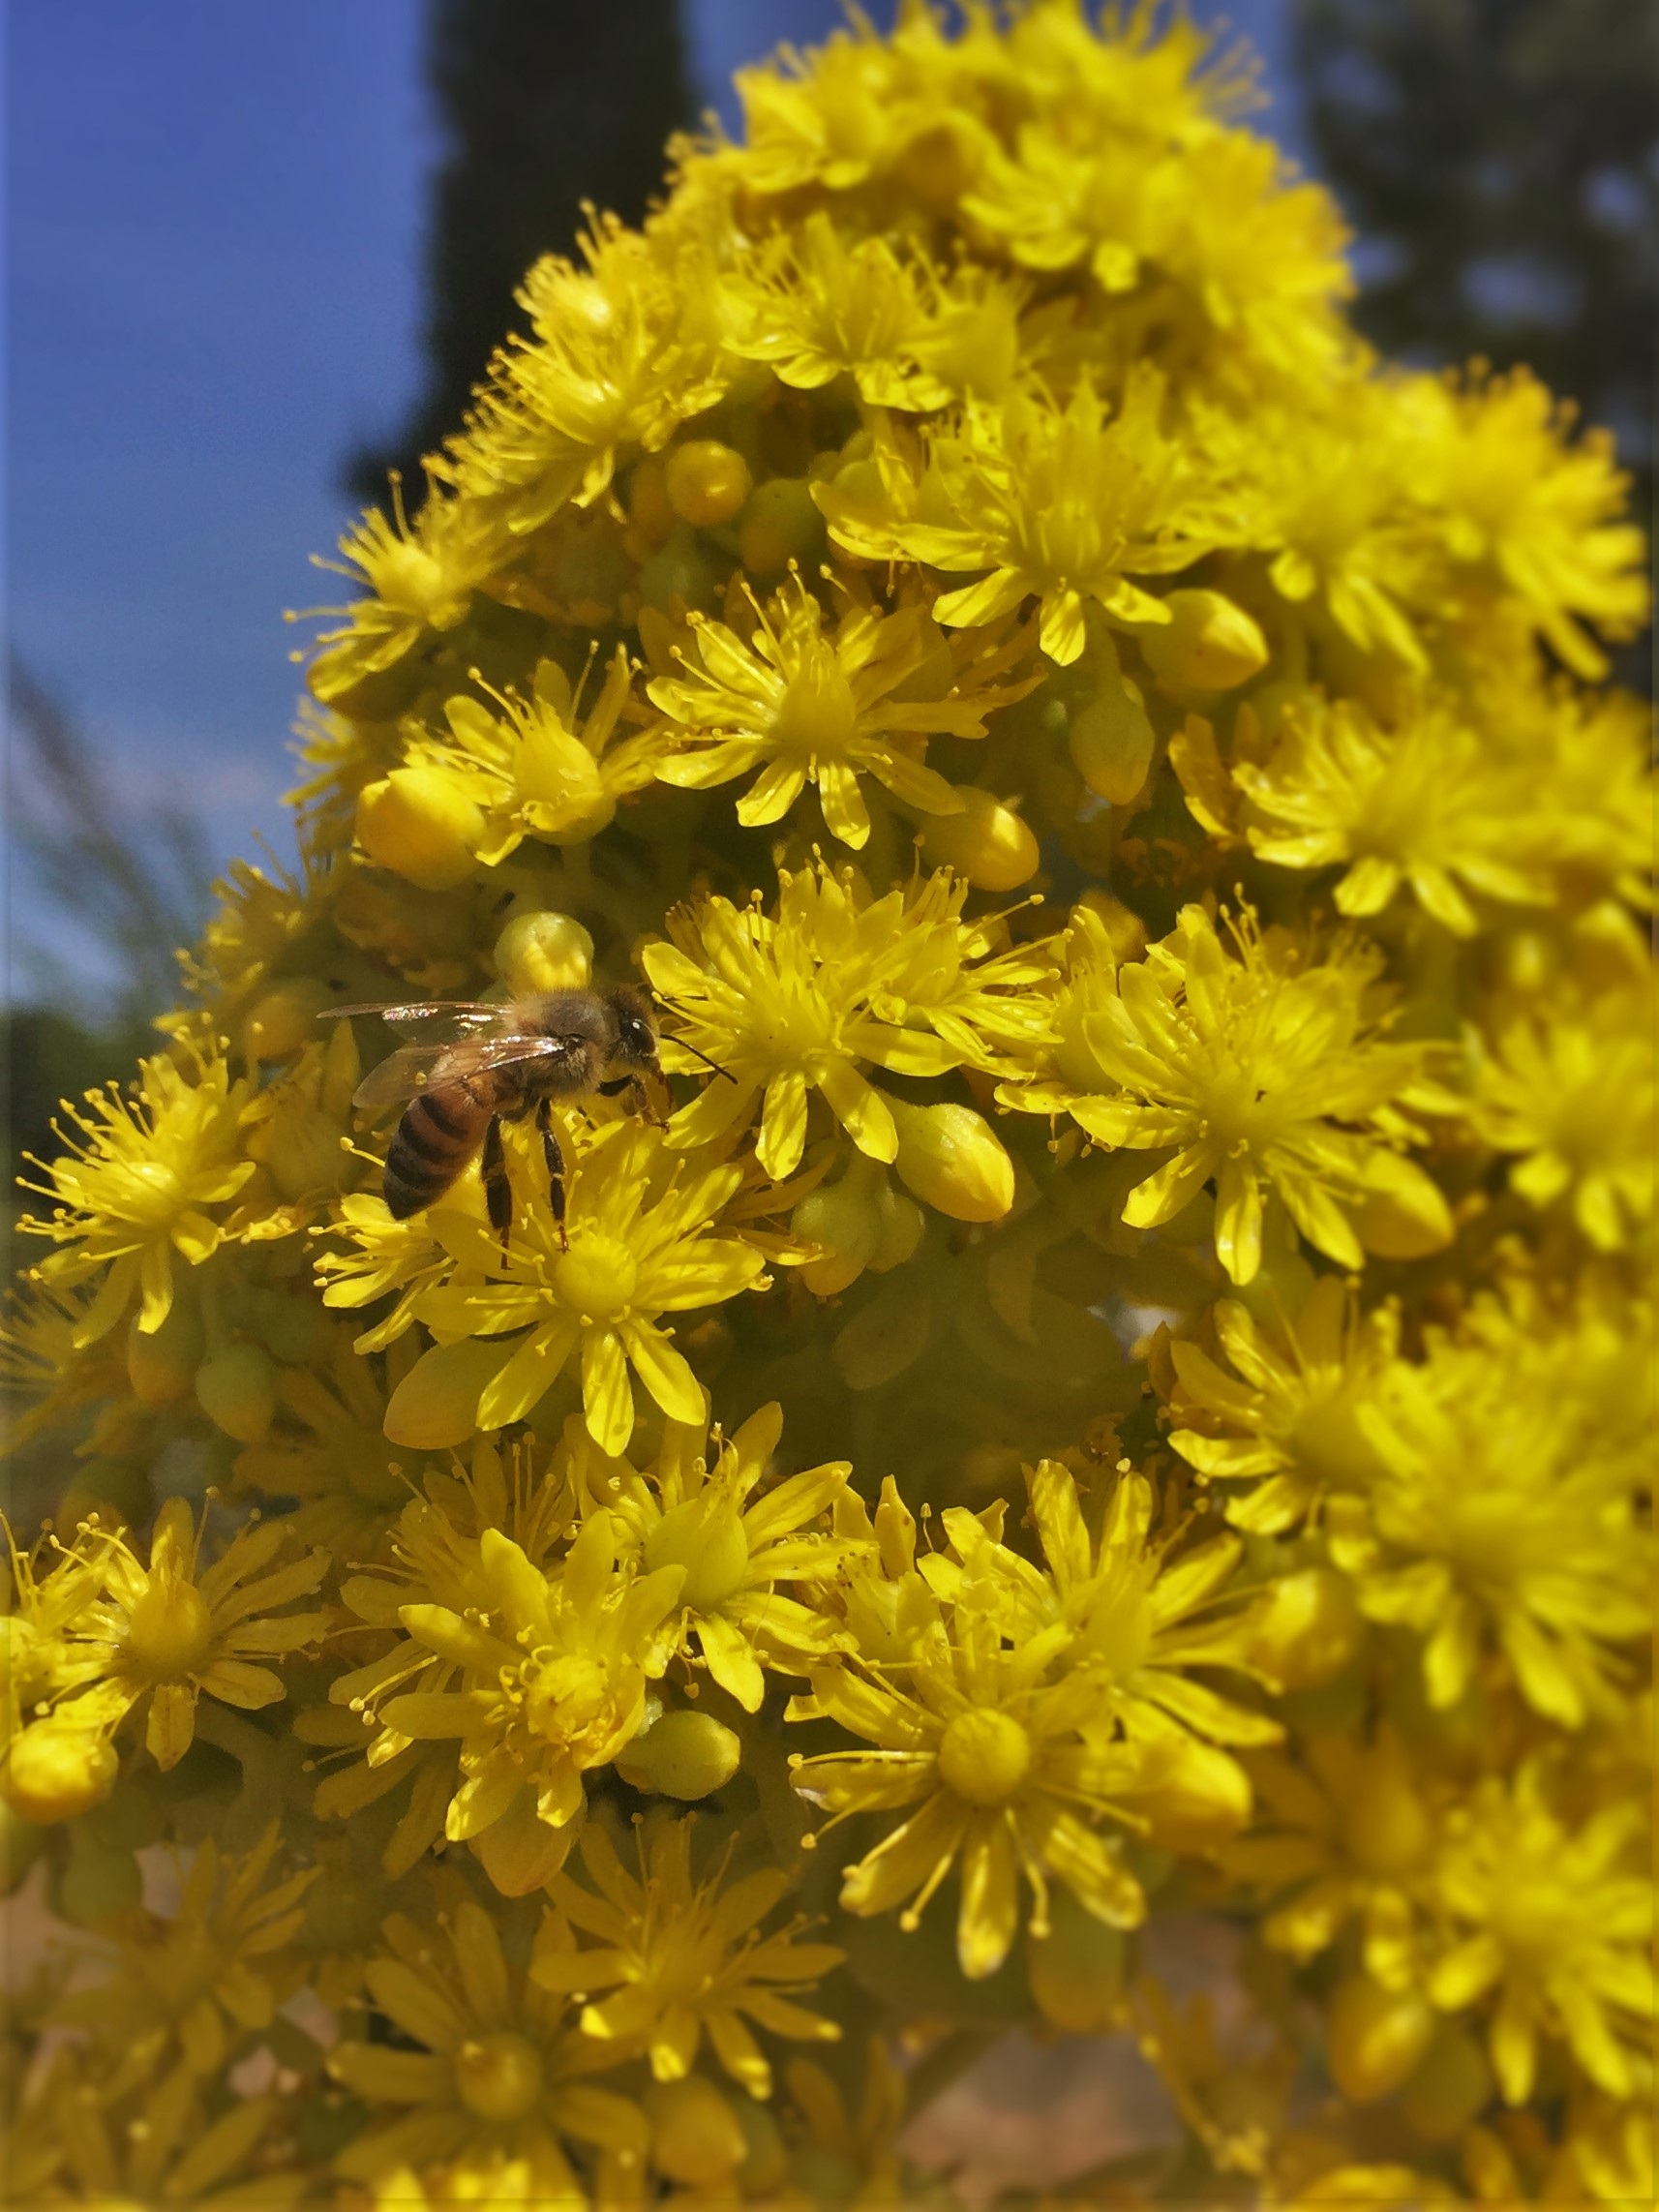
nature, outdoor, blossom, plant, white, field, spiral, flower, pollen, spring, green, herb, color, insect, macro, yellow, garden, flora, white flower, wildflower, flowers, colors, shrub, bee, center, bouquet of flowers, floristry, flowering, mimosa, white flowers, flowering plant, daisy family, subshrub, bellezadelanaturaleza, land plant, chrysanths